Patricia Hardy

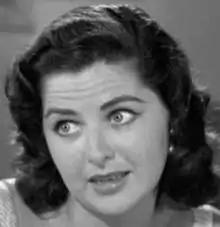
Patricia Hardy in Don't Knock the Rock 1956

Patricia Hardy (December 23, 1931 – August 20, 2011) was an American television and film actress whose career was most active during the 1950s. She was the wife of actor Richard Egan.